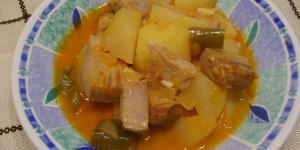
marmitako con thermomix